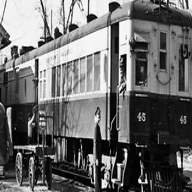
Vehicle type: Trains